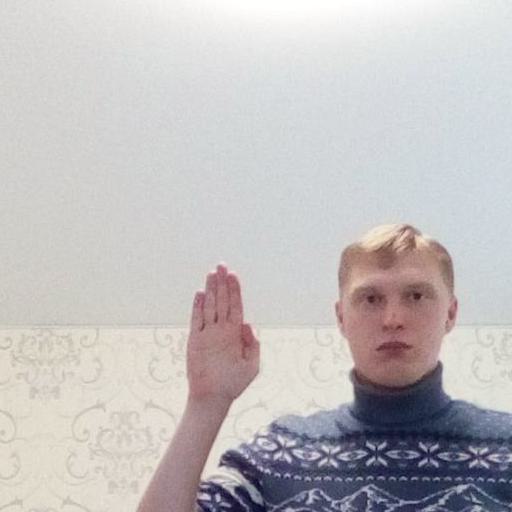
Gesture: stop